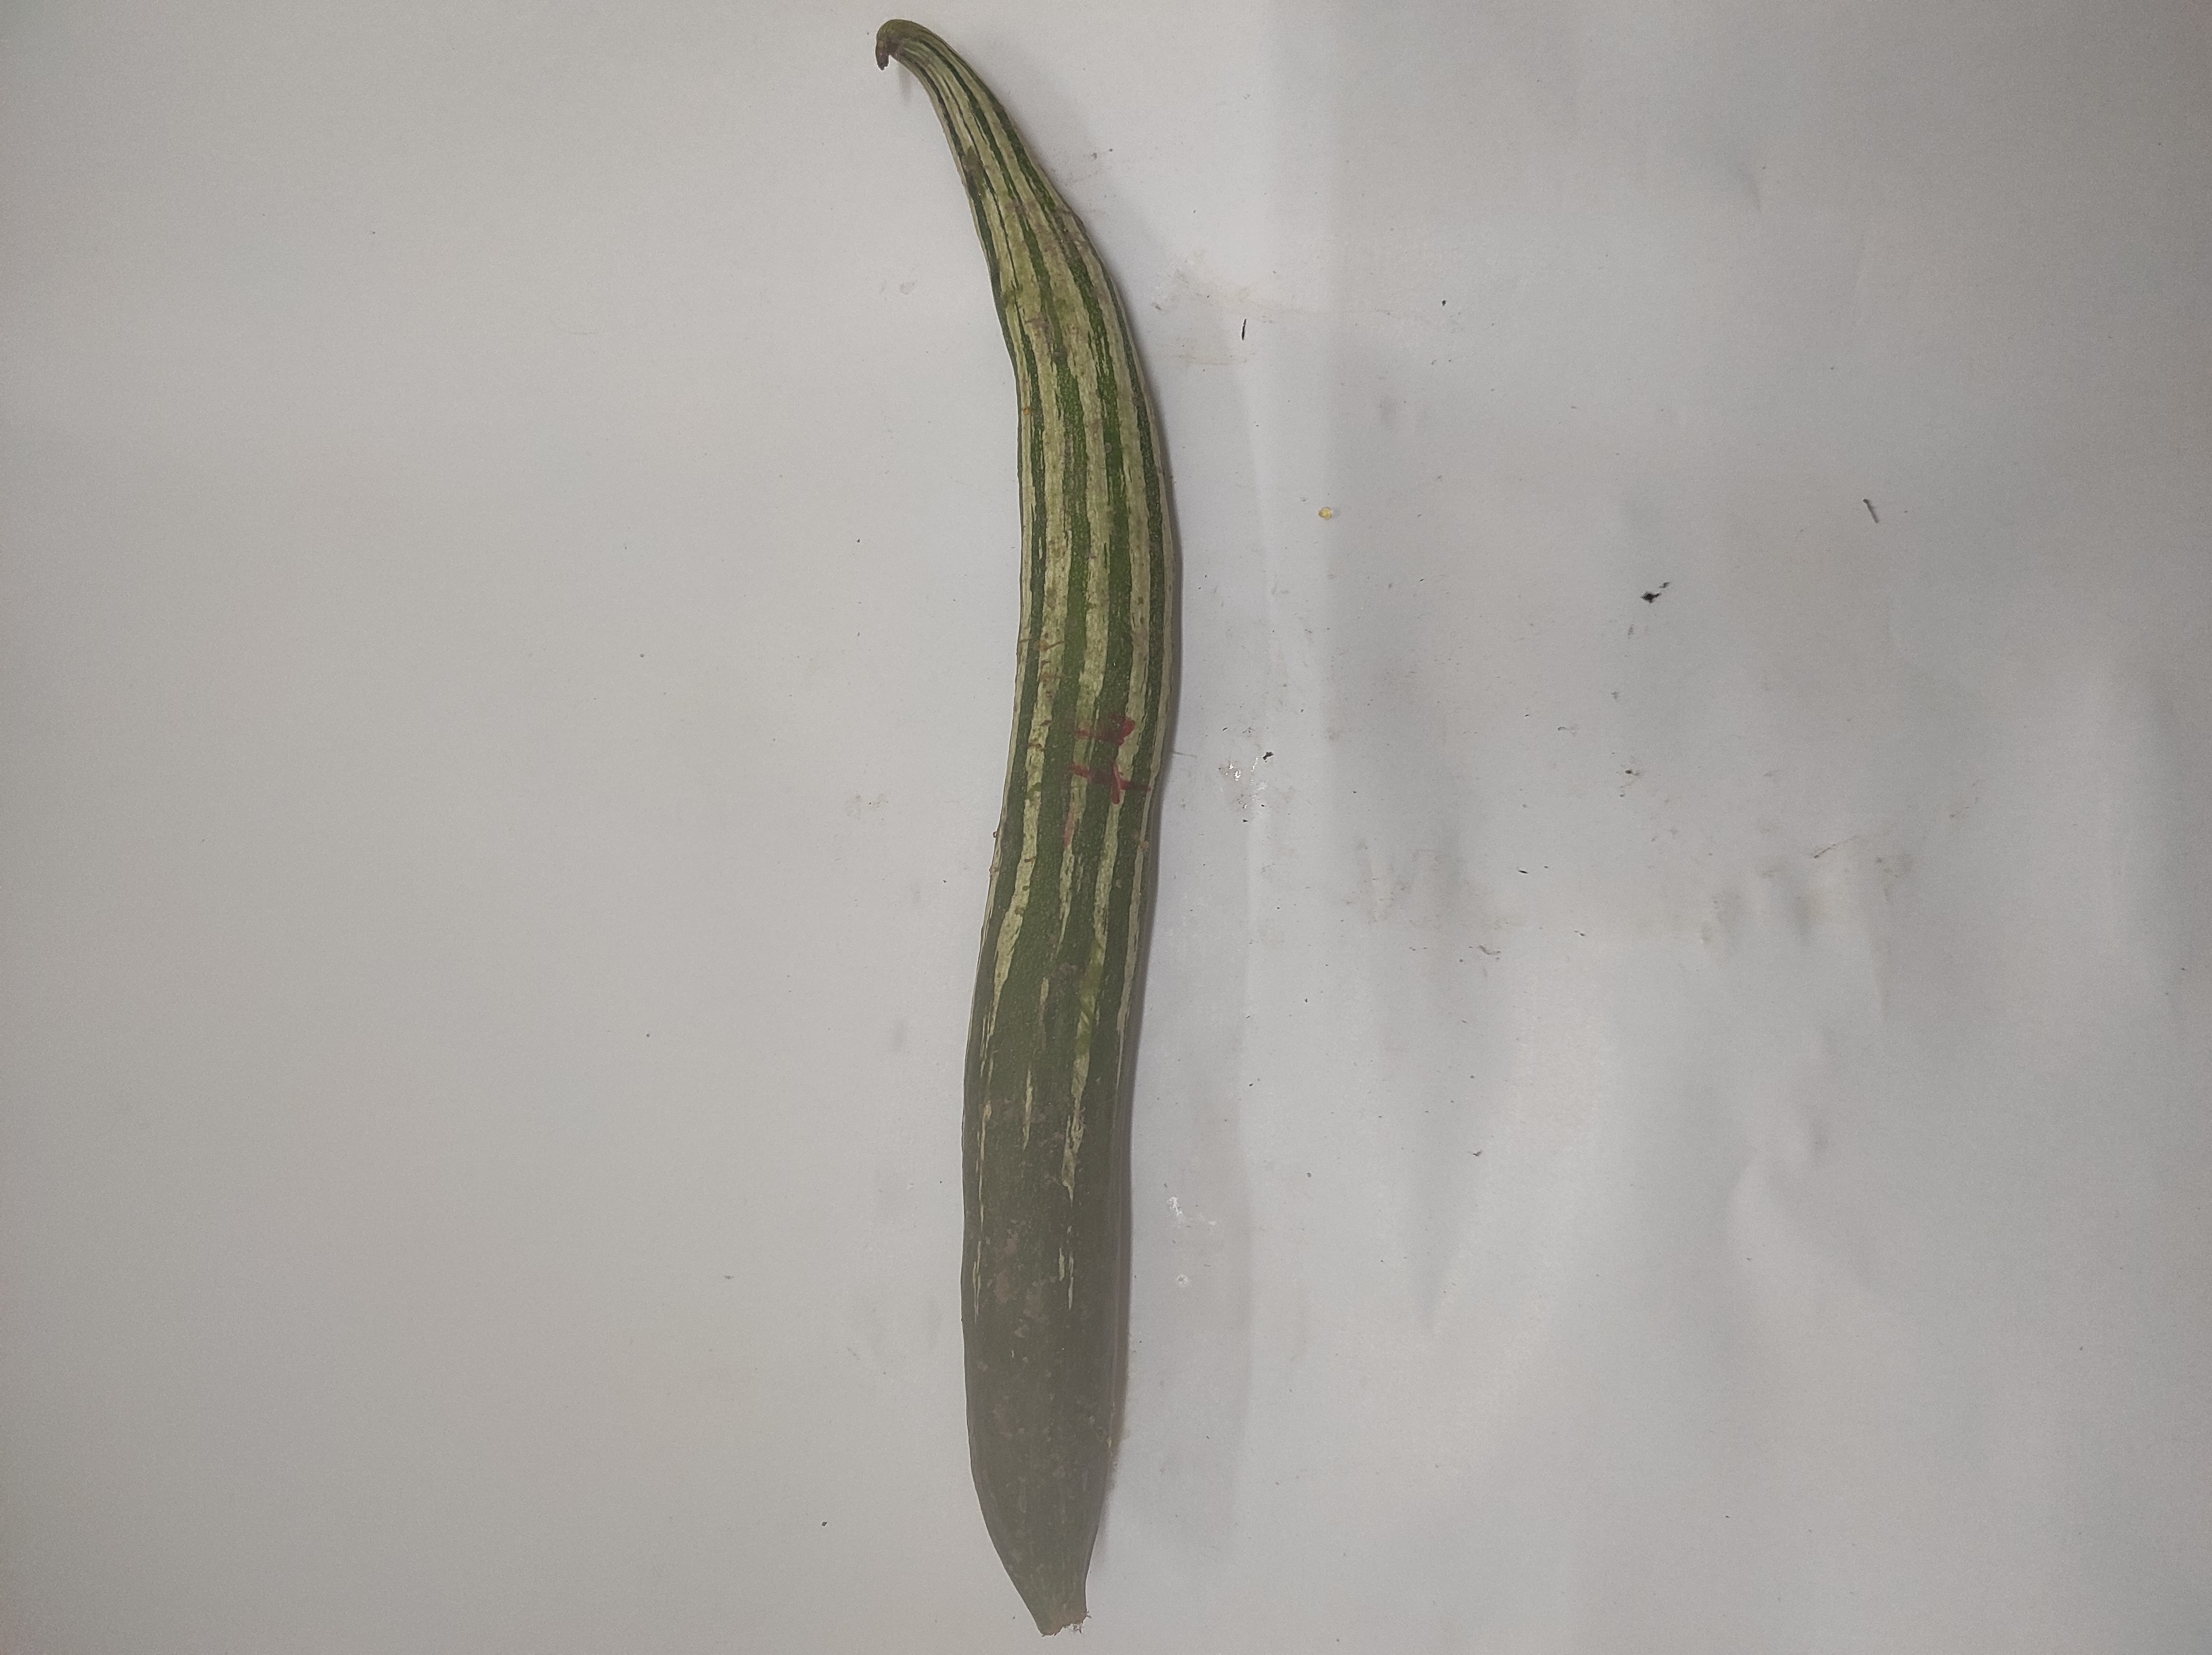
Crop: Snake Gourd
Condition: Severely Damaged